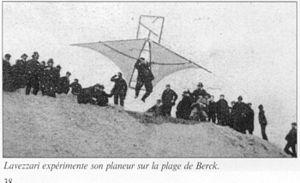
Jean Marcel Émile Lavezzari, dit Jan Lavezzari, né le 3 janvier 1876 à Paris, et mort le 11 mai 1947, est un peintre français.